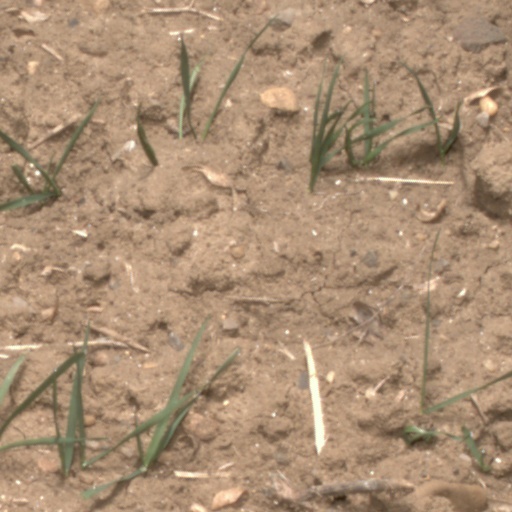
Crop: wheat